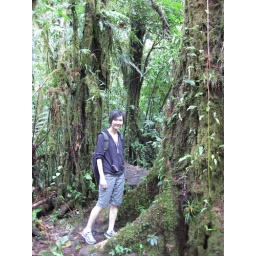
in the monteverde cloud forest reserve